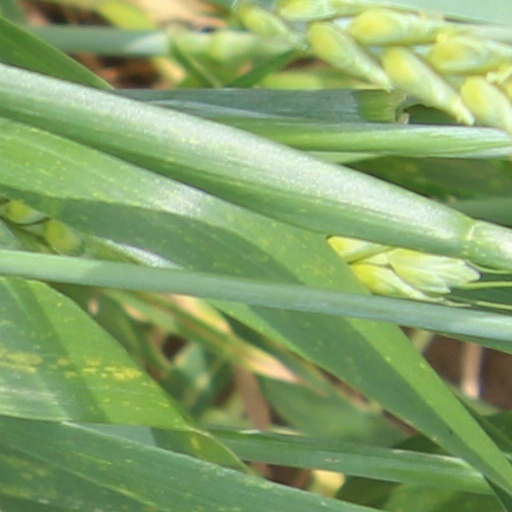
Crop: wheat